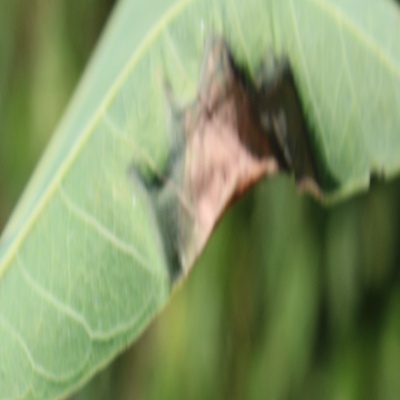
Crop: Cassava
Condition: bacterial blight